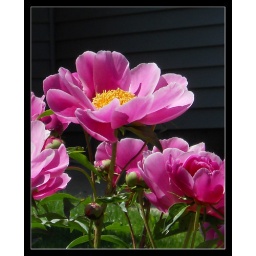
Photographed this burst of springtime cheer on June 6, next door a friend's home in northwest. Ann Arbor.